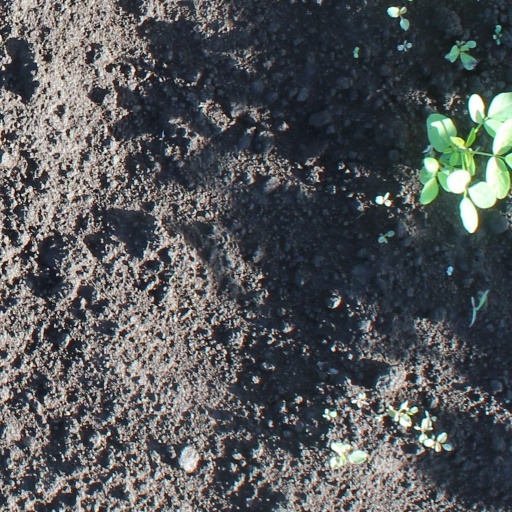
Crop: soybean